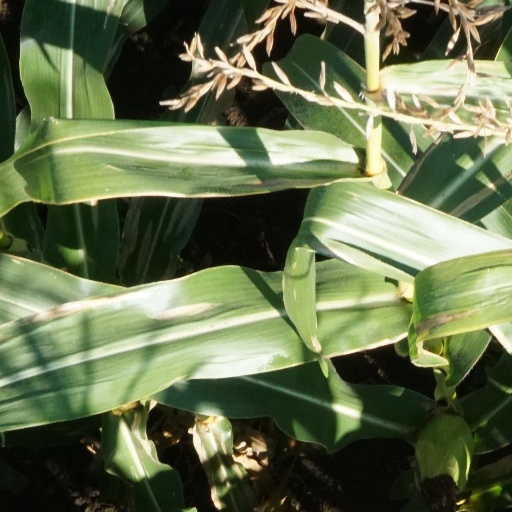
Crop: maize; corn